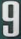
Number: 9